People's Food Co-op

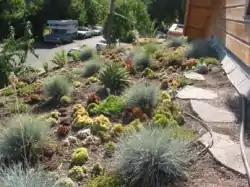
One of People's green roofs

People's added two green roofs to its building during its expansion. Drought-tolerant plant species were chosen for the green roofs. Due to the stormwater management benefits, People's received a $2,500 grant from the Community Watershed Stewardship Program.